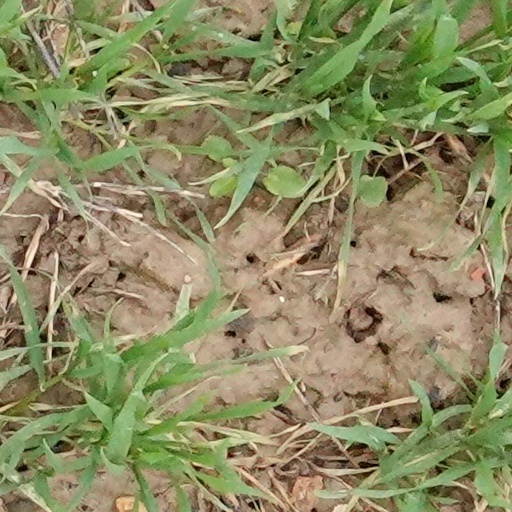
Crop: wheat